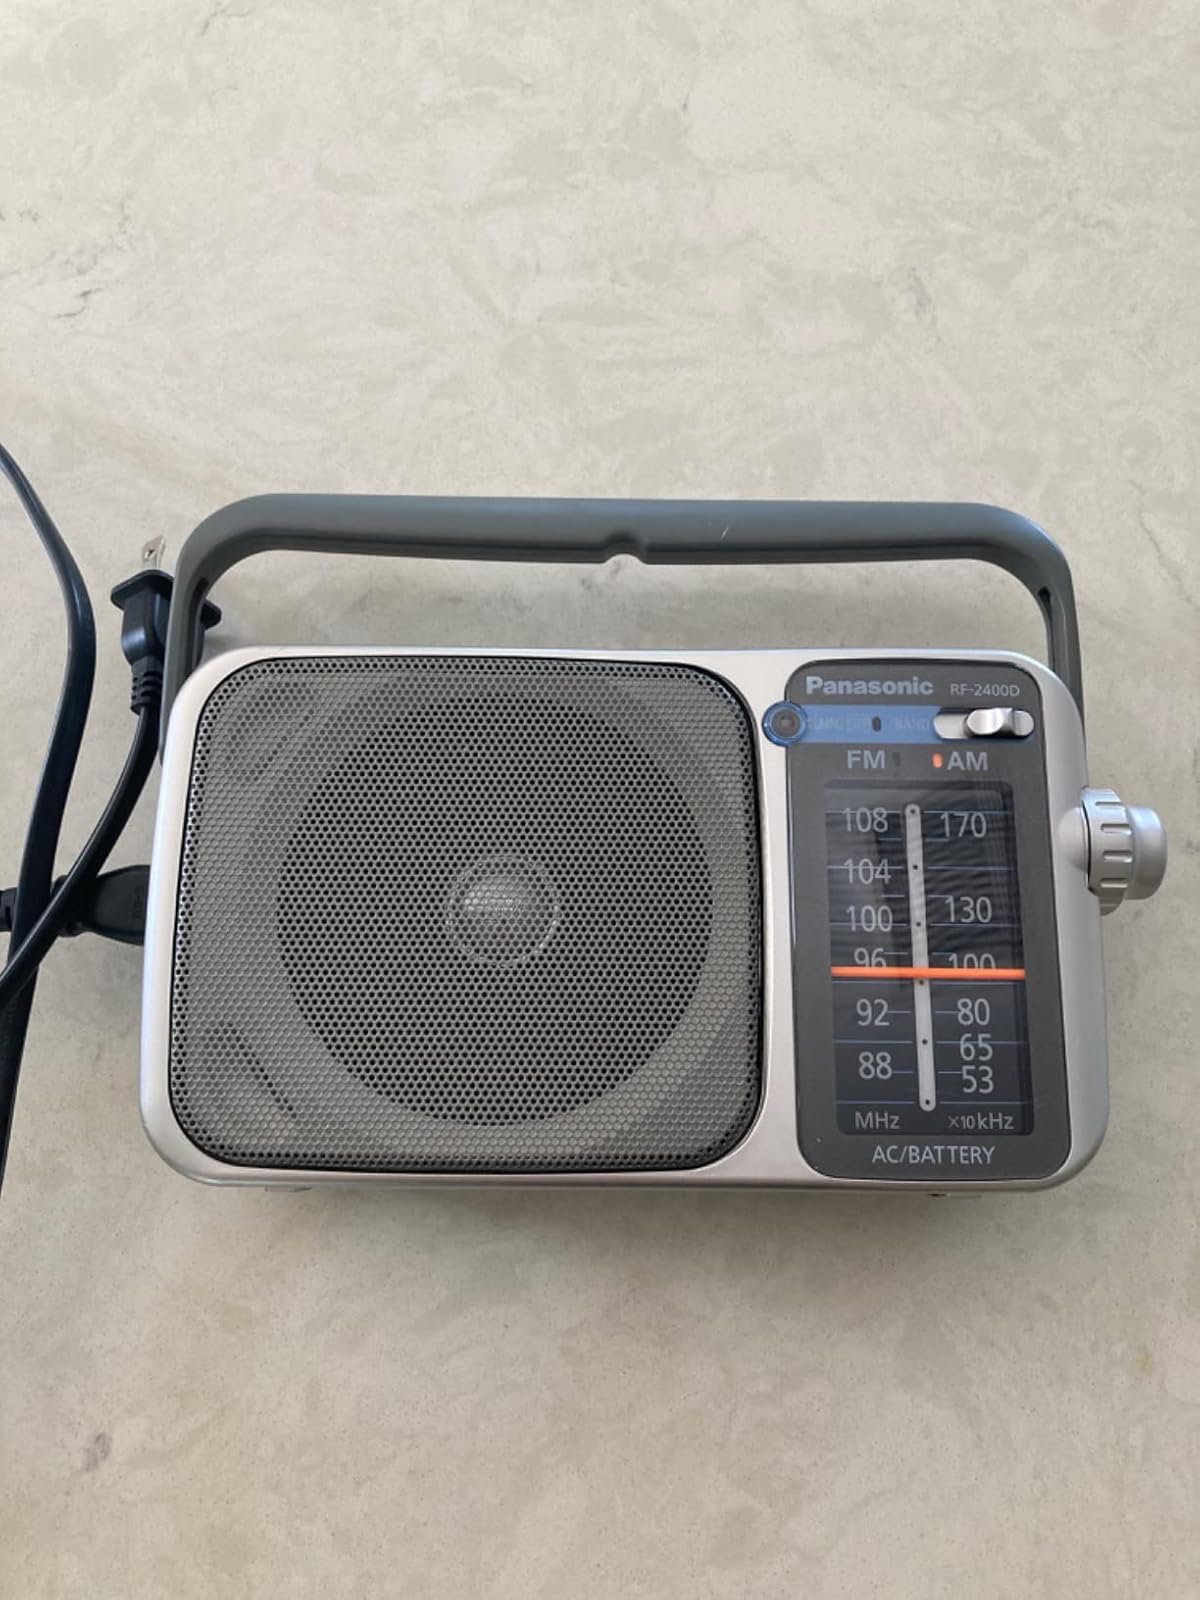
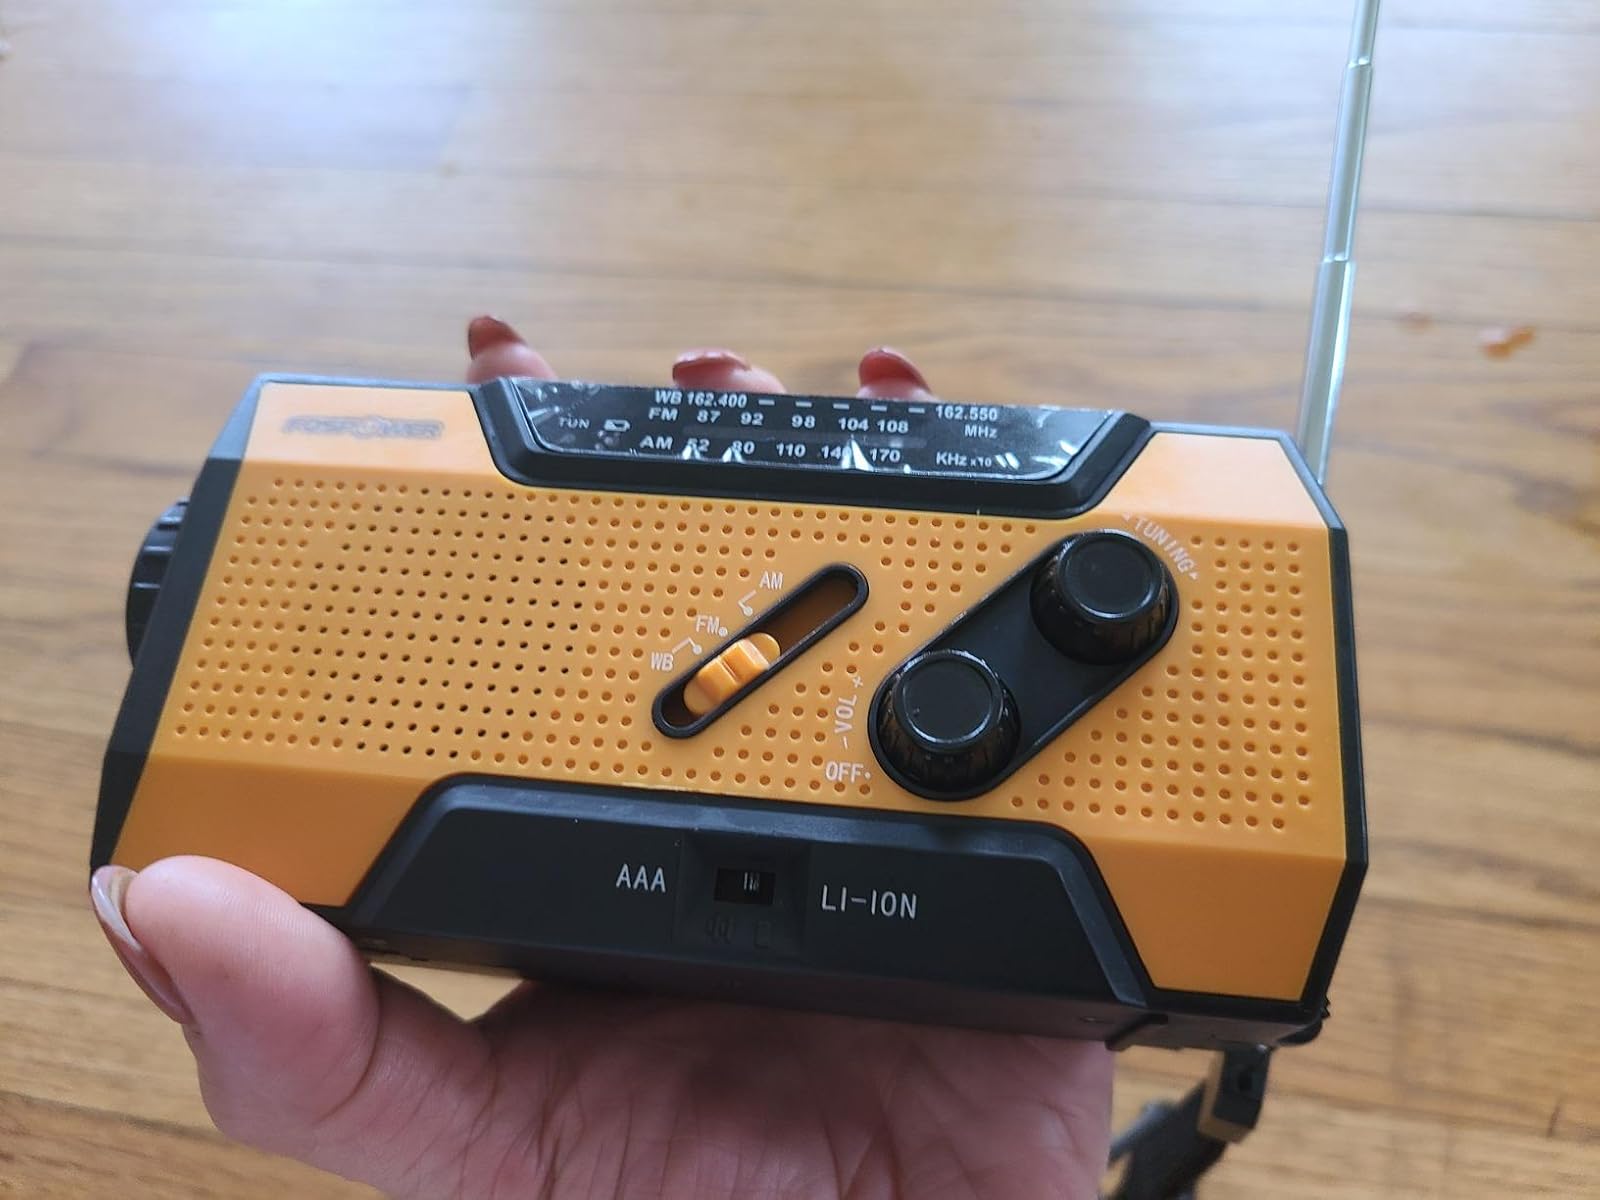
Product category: radio
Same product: no